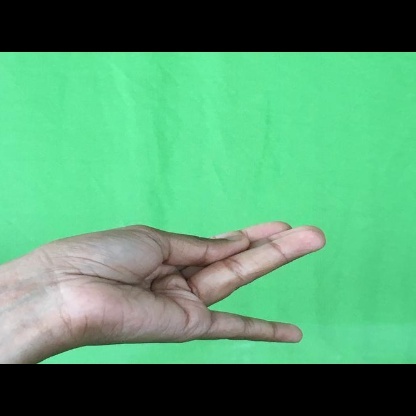
Mudra: Chaturam